Grapevine Commercial Historic District

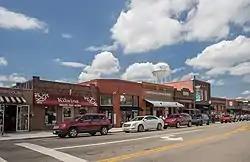
S. Main St. in 2021

Grapevine Commercial Historic District is located in Grapevine, Texas.